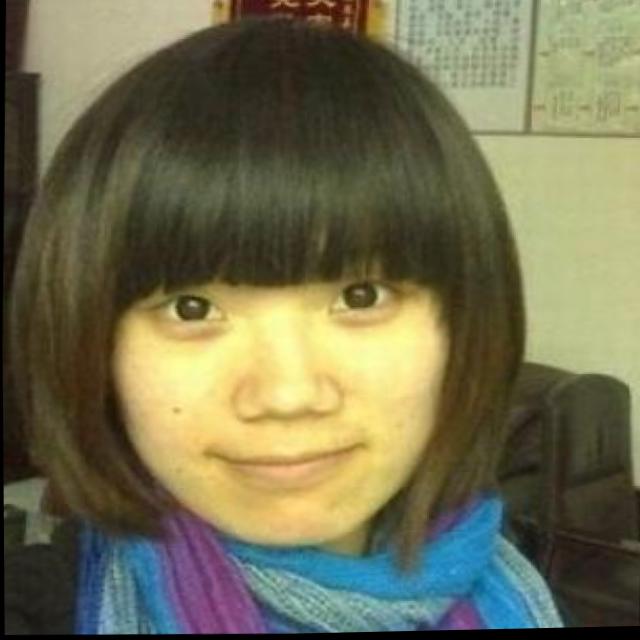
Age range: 21-44